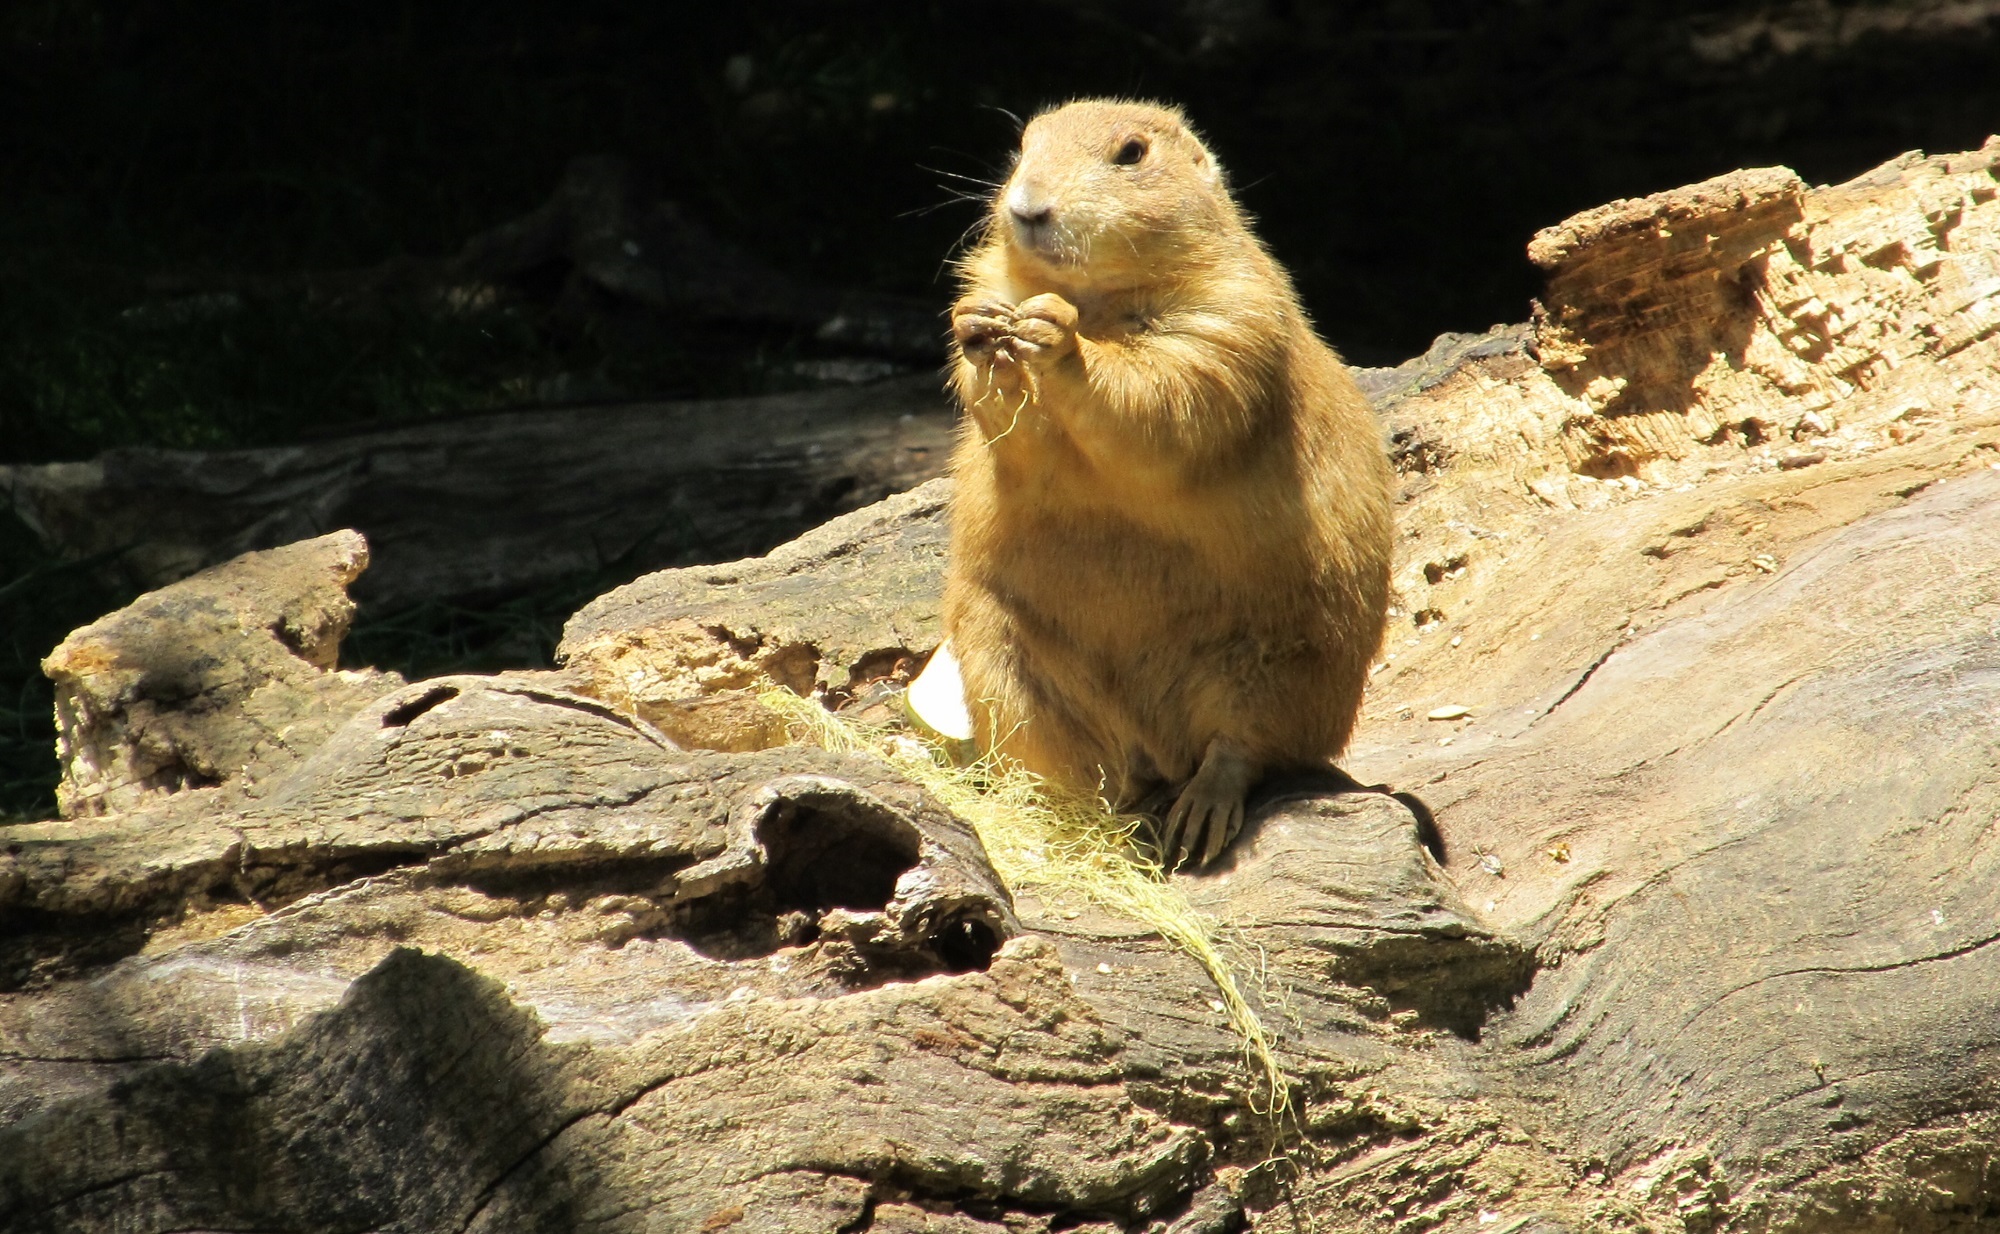
nature, ground, cute, looking, wildlife, wild, zoo, fur, portrait, sitting, small, mammal, squirrel, rodent, fauna, close up, enclosure, outdoors, eating, whiskers, vertebrate, marmot, prairie dog